1998 FIA GT Championship

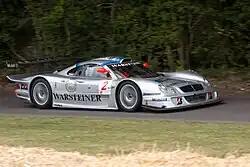
Mercedes-Benz won all ten races with the CLK GTR and CLK LM (pictured)

Points were awarded to the top six finishers in each category. Entries were required to complete 75% of the race distance in order to be classified as a finisher. Drivers were required to complete 20% of the total race distance for their car to earn points. Teams scored points for all cars that finished a race.